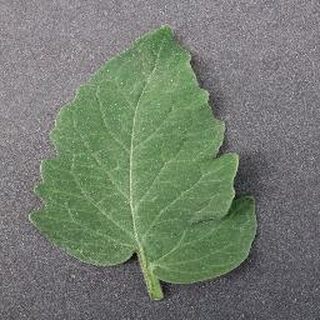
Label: healthy_tomato